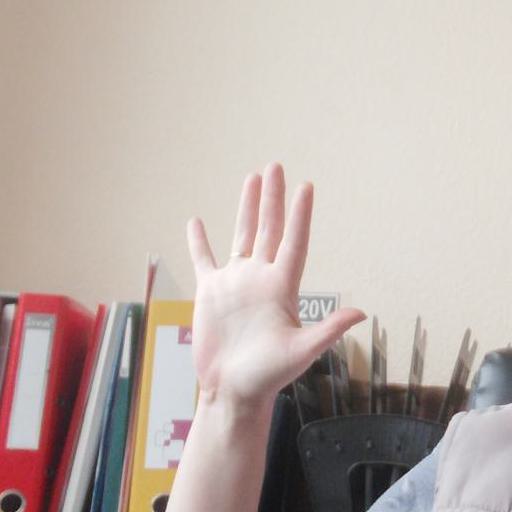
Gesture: palm